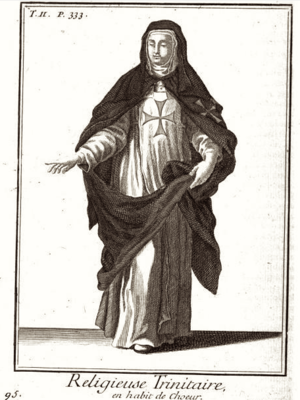
L'Ordre des moniales de la Très Sainte Trinité et des captifs, dit ordre des moniales Trinitaires, est un ordre religieux catholique fondé vers 1236 à Avingania par le Géneral trinitaire Nicolas e Costanza d'Aragon. Les moniales trinitaires sont des religieuses contemplatives de droit pontifical.
L'ordre de la Très Sainte Trinité et des captifs, dit ordre des Trinitaires ou Mathurins, est un ordre religieux catholique fondé vers 1194 à Cerfroid par les Français saint Jean de Matha et saint Félix de Valois, à l'origine pour racheter les chrétiens captifs des Maures. C'est la plus ancienne institution officielle de l'Église catholique consacrée au service de la rédemption sans armes à la main. Aujourd'hui ils aident les prisonniers et les captifs de toutes sortes.